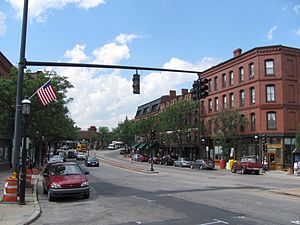
Brookline (Massachusetts)
Parti fra Brookline
Brookline er en by i Norfolk County, Massachusetts, USA, der støder op til byerne Boston og Newton.